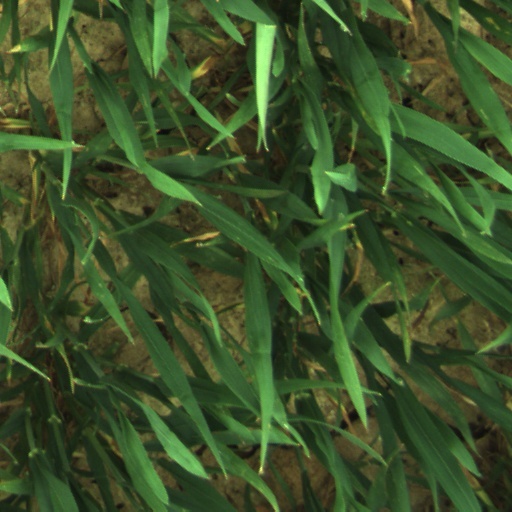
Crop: wheat